Codex Magliabechiano

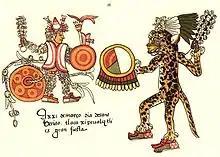
Folio 30

It was created on European paper, with drawings and Spanish language text on both sides of each page. The Codex Magliabechiano is primarily a religious document. Various deities, indigenous religious rites, costumes, and cosmological beliefs are depicted. Its 92 pages are almost a glossary of cosmological and religious elements. The 52-year cycle is depicted, as well as the 20 day-names of the "tonalpohualli," and the 18 monthly feasts.